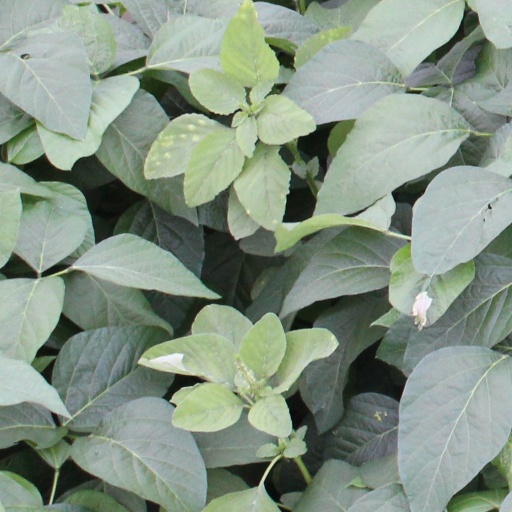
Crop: soybean